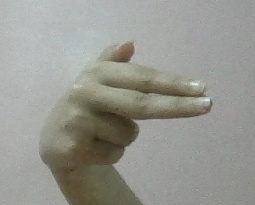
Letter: ghain